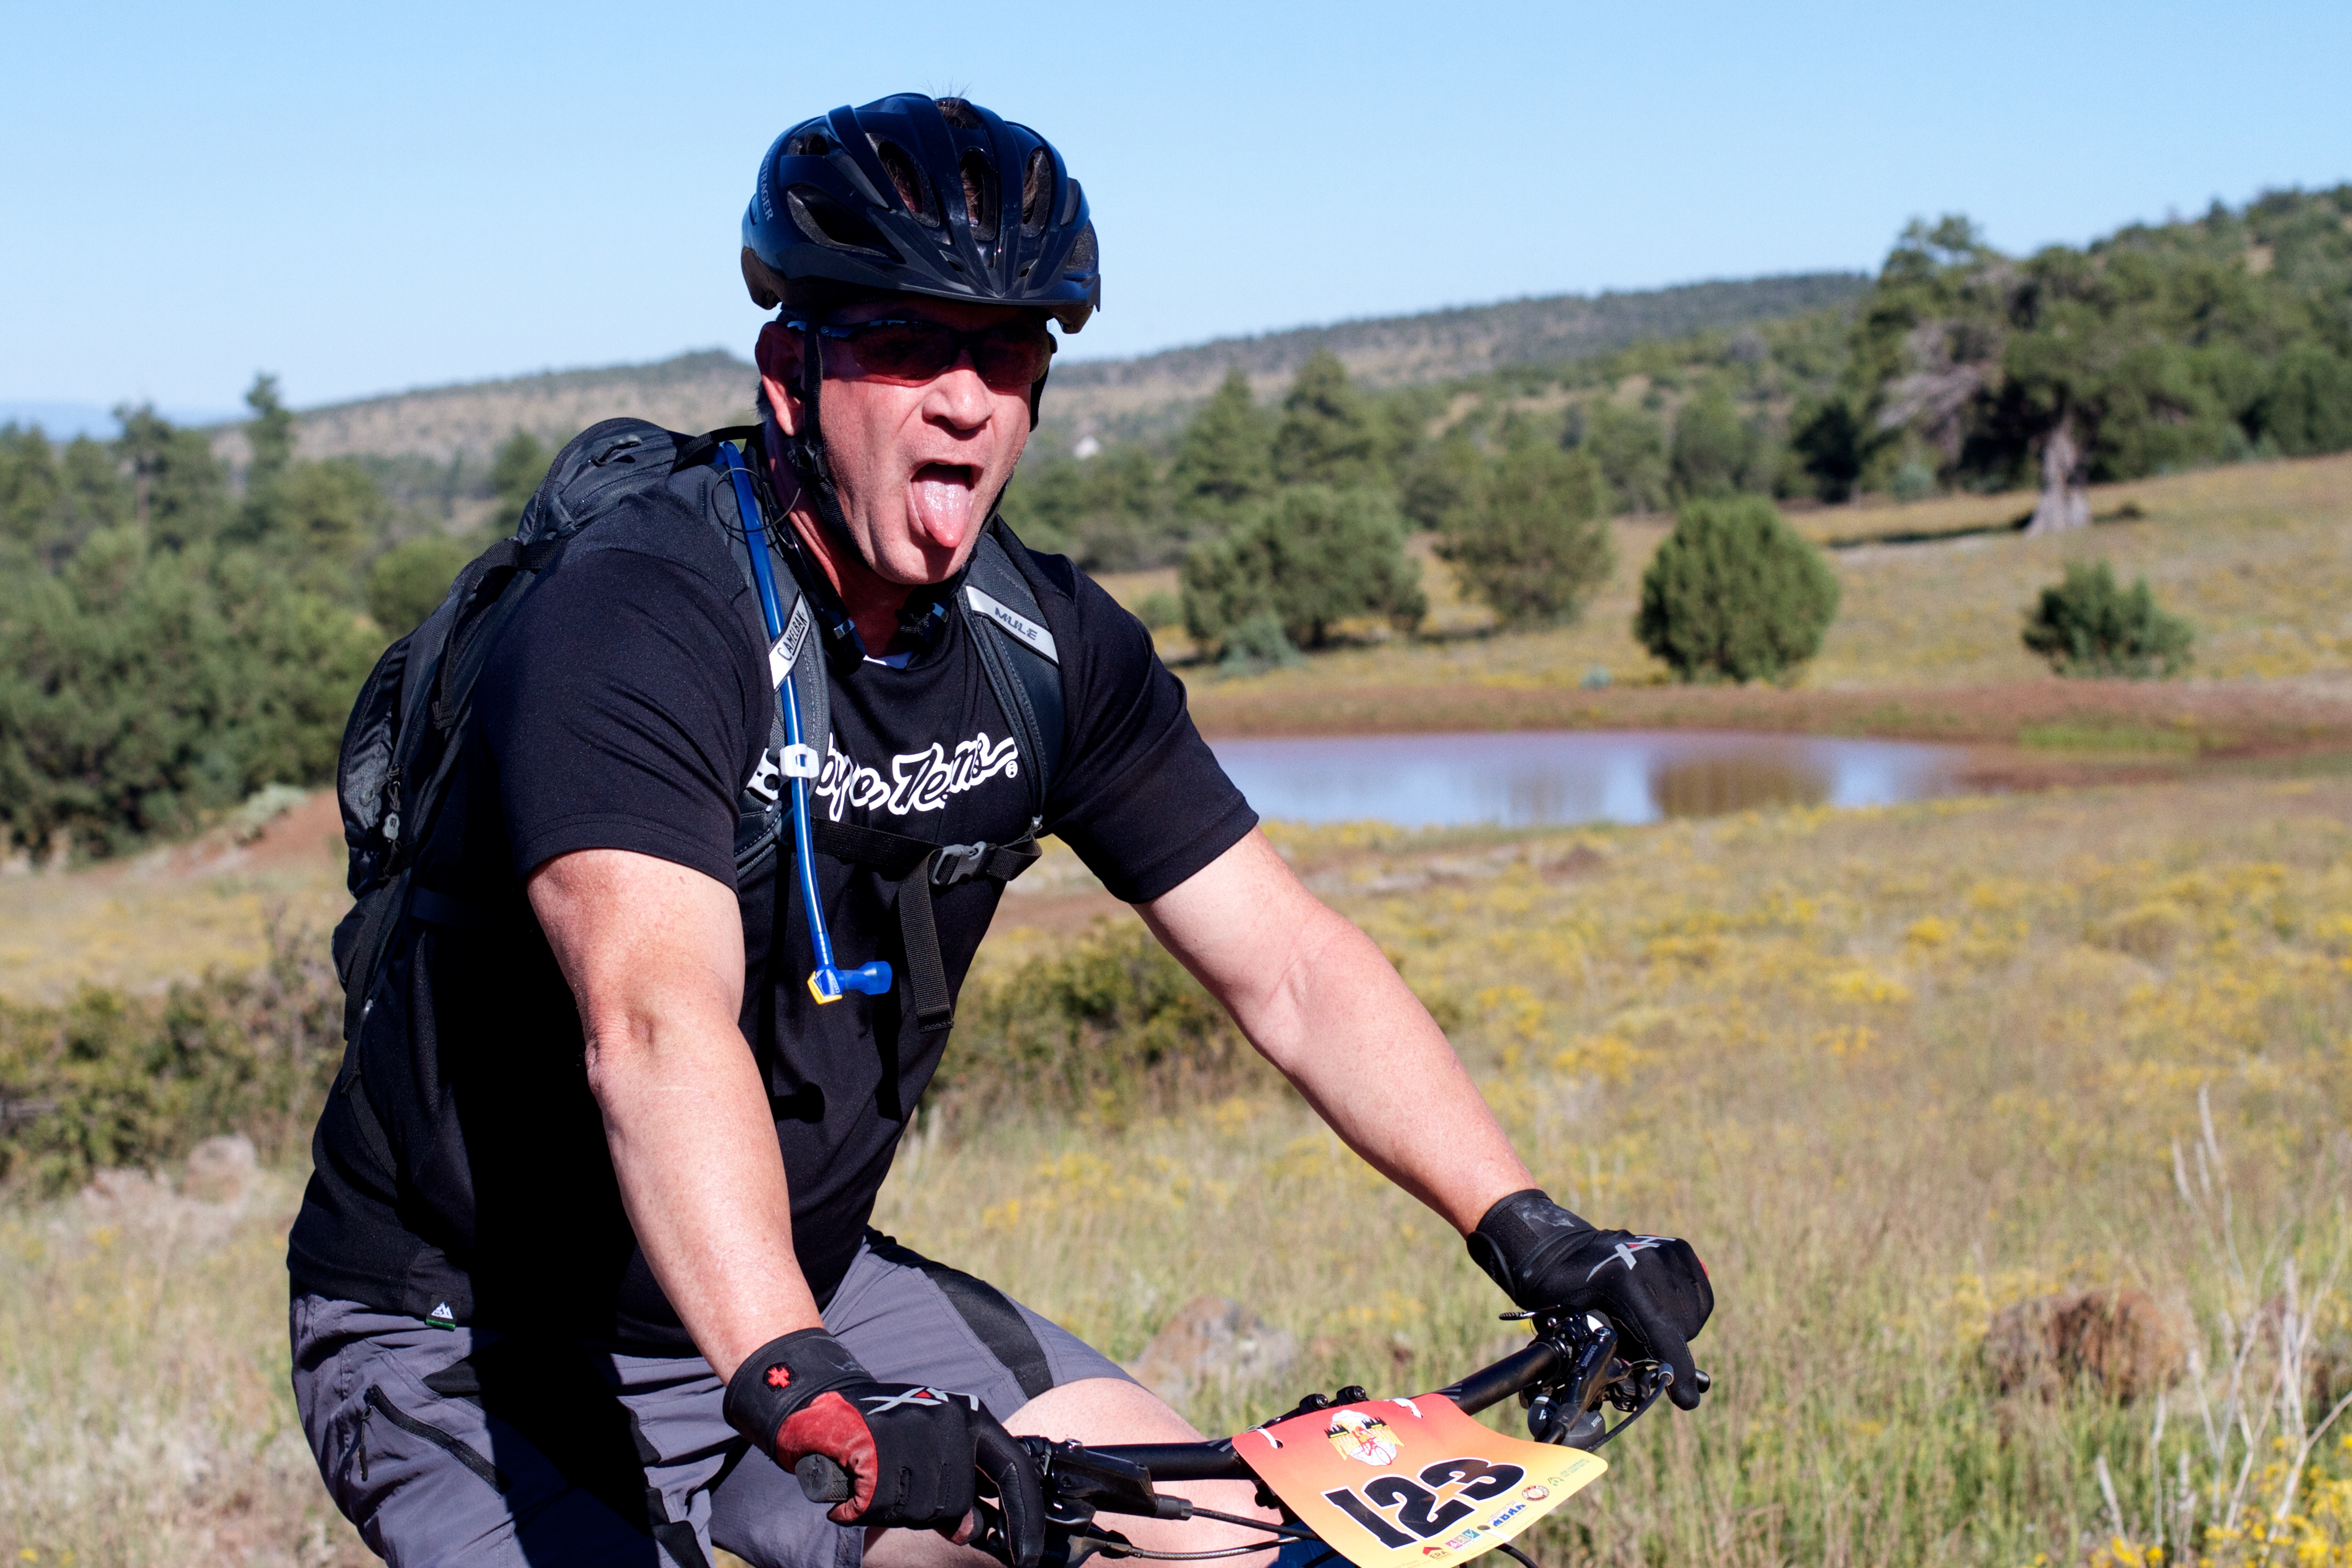
bicycle, vehicle, sports equipment, mountain bike, cycling, race, sports, footwear, fotr, mountain biking